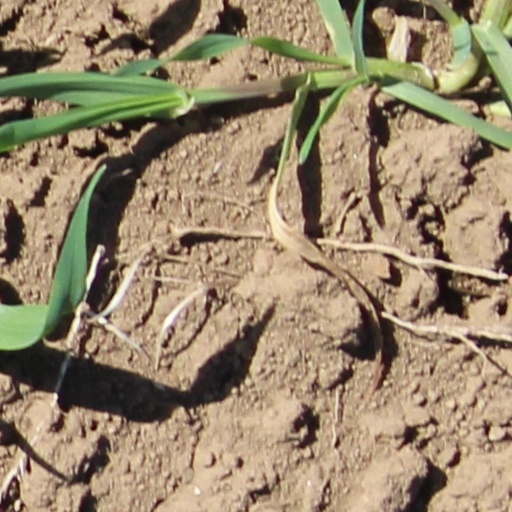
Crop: wheat